Willie Lofton

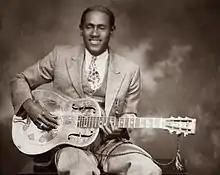
Lofton in 1935 The only known photograph of Lofton

Willie "Poor Boy" Lofton (January 1897 – 1956 or c. 1962) was an American Delta blues singer-guitarist. He recorded eight sides for Decca Records and Bluebird Records, adopting a style strikingly similar to Tommy Johnson's. Lofton never achieved much commercial success or recognition in his lifetime, but his rendition of Johnson's "Big Road Blues" has been revitalized on compilation albums.